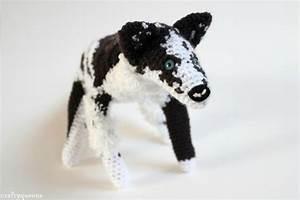
dog